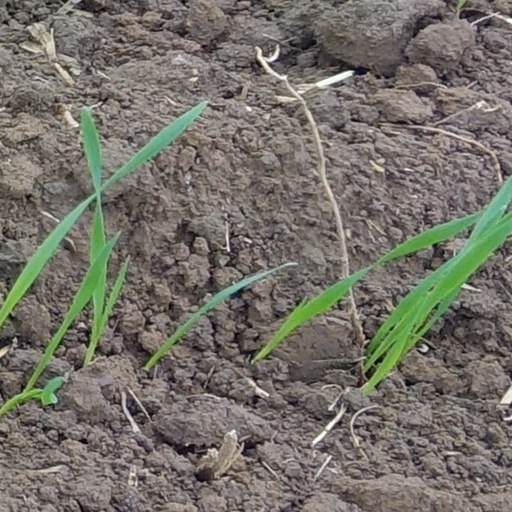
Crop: wheat